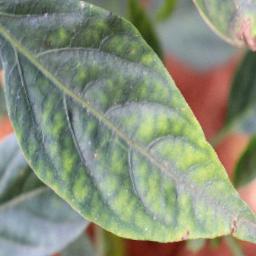
Label: nutritional